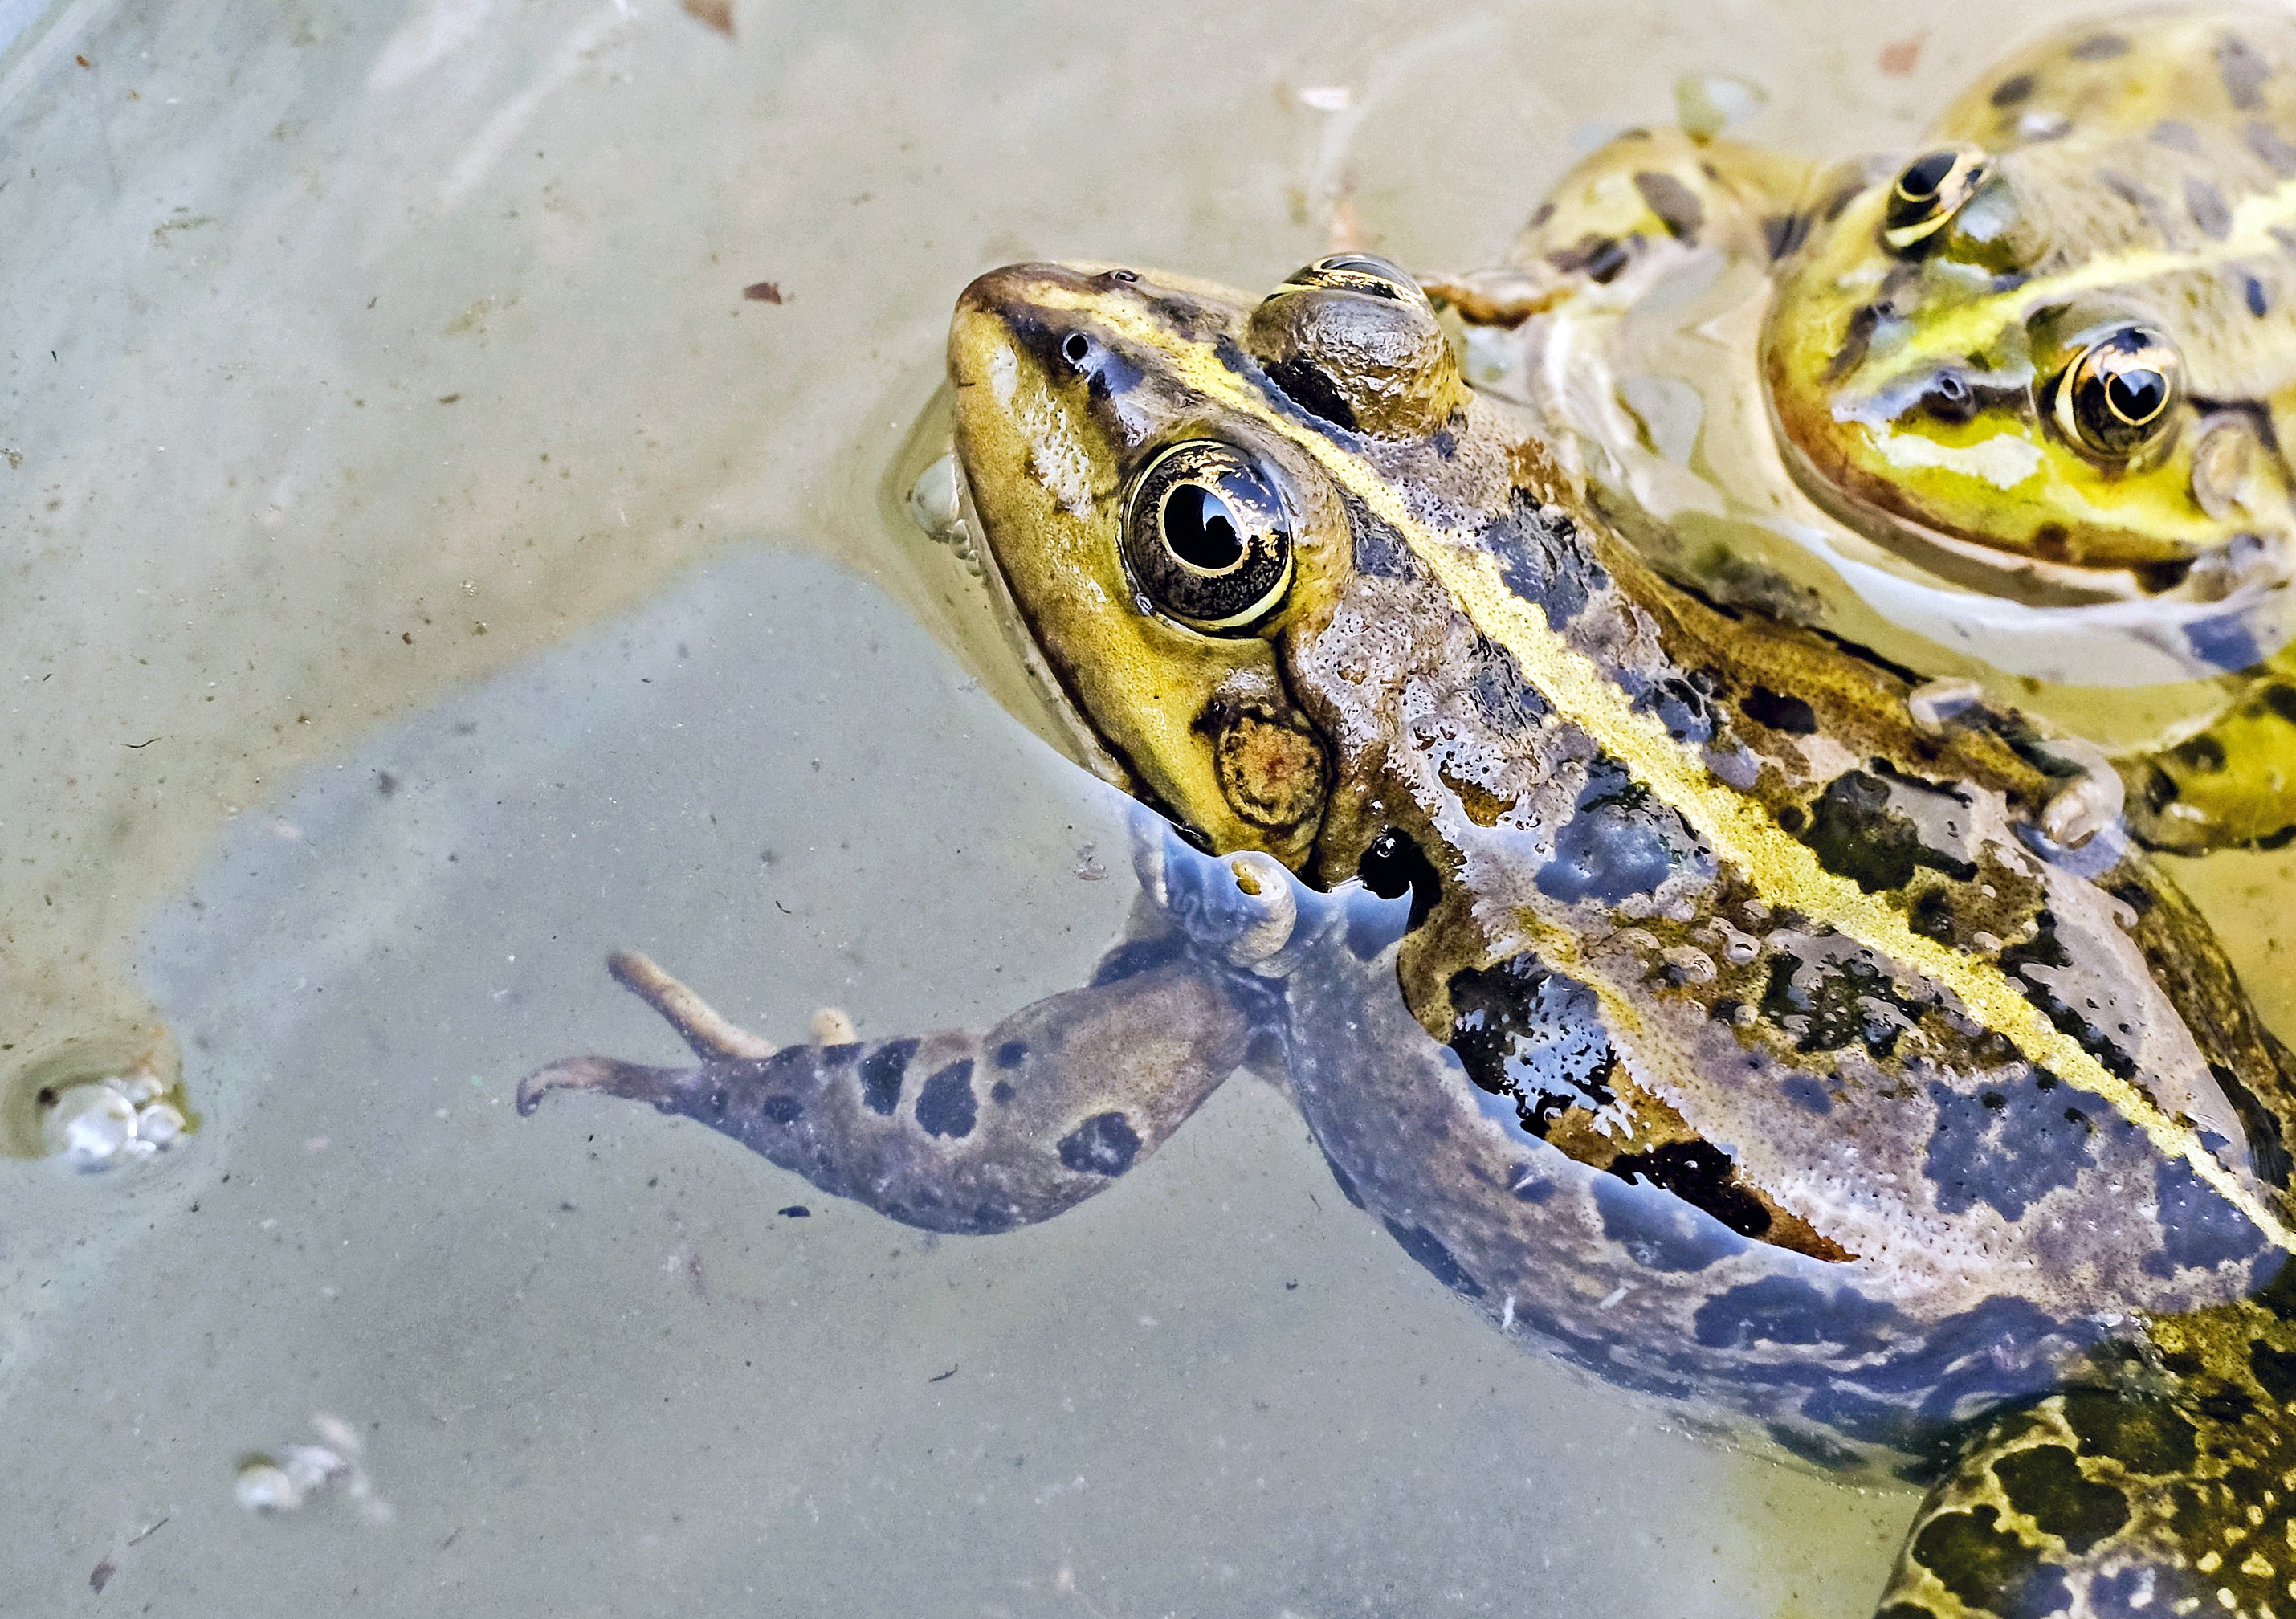
water, animal, wildlife, green, biology, frog, amphibian, close, fauna, close up, vertebrate, macro photography, water frog, bullfrog, ranidae, marine biology